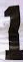
Number: 1